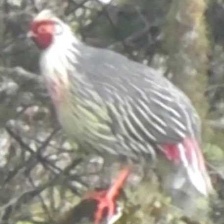
Species: BLOOD PHEASANT
Scientific name: ITHAGINIS CRUENTUS